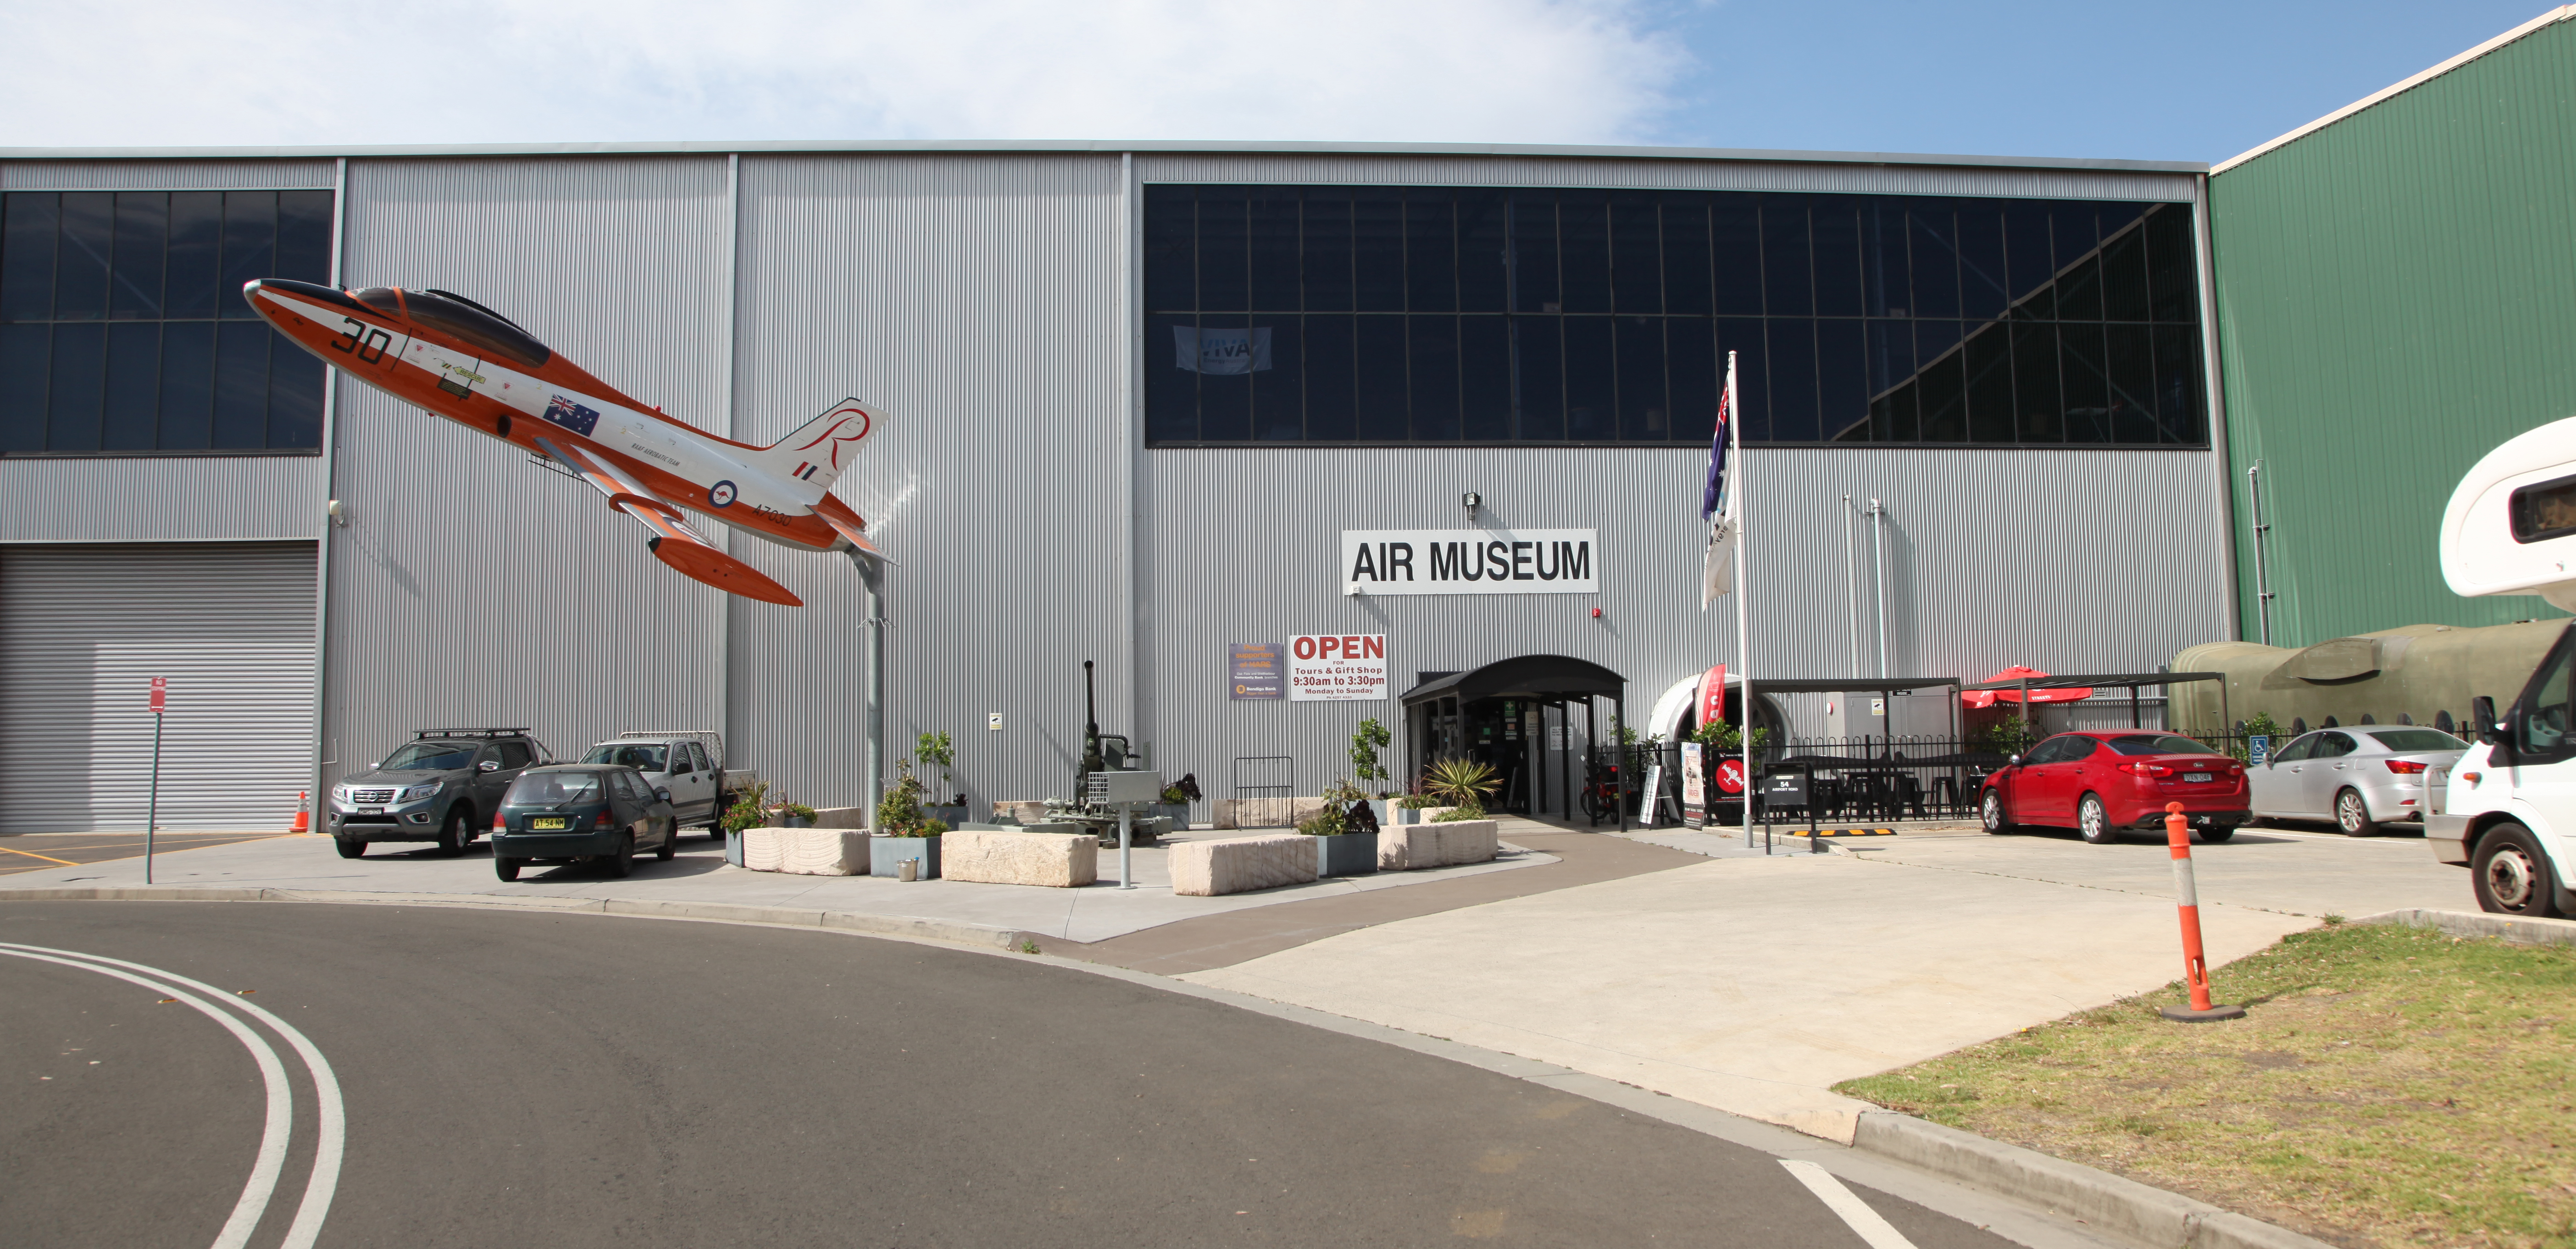
aviation, transport, hangar, vehicle, luxury vehicle, building, general aviation, architecture, car dealership, car, banner, company, facade, wheel, commercial building, airport